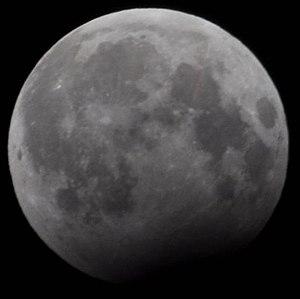
L'éclipse lunaire du 15 juin 2011 est la 1ʳᵉ des 2 éclipses lunaires totales de 2011, la seconde se produisant en décembre.
Une lune bleue est une pleine lune « supplémentaire » qui se produit lorsqu'une année comporte 13 pleines lunes, au lieu de 12 lors d'une année habituelle. L'adjectif « bleu » ne signifie pas pour autant que la lune prenne une teinte particulière lors du phénomène. Ce n'est pas un terme scientifique, mais une transcription d'une expression populaire en anglais.